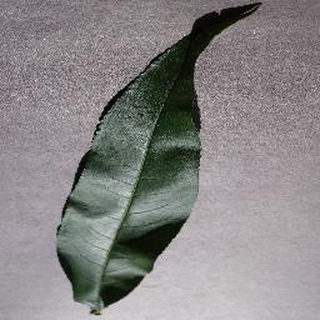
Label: healthy_peach